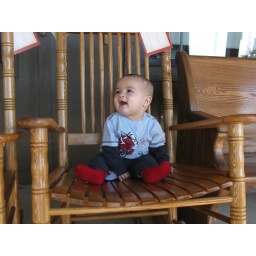
Big boy in the Cracker Barrel chair